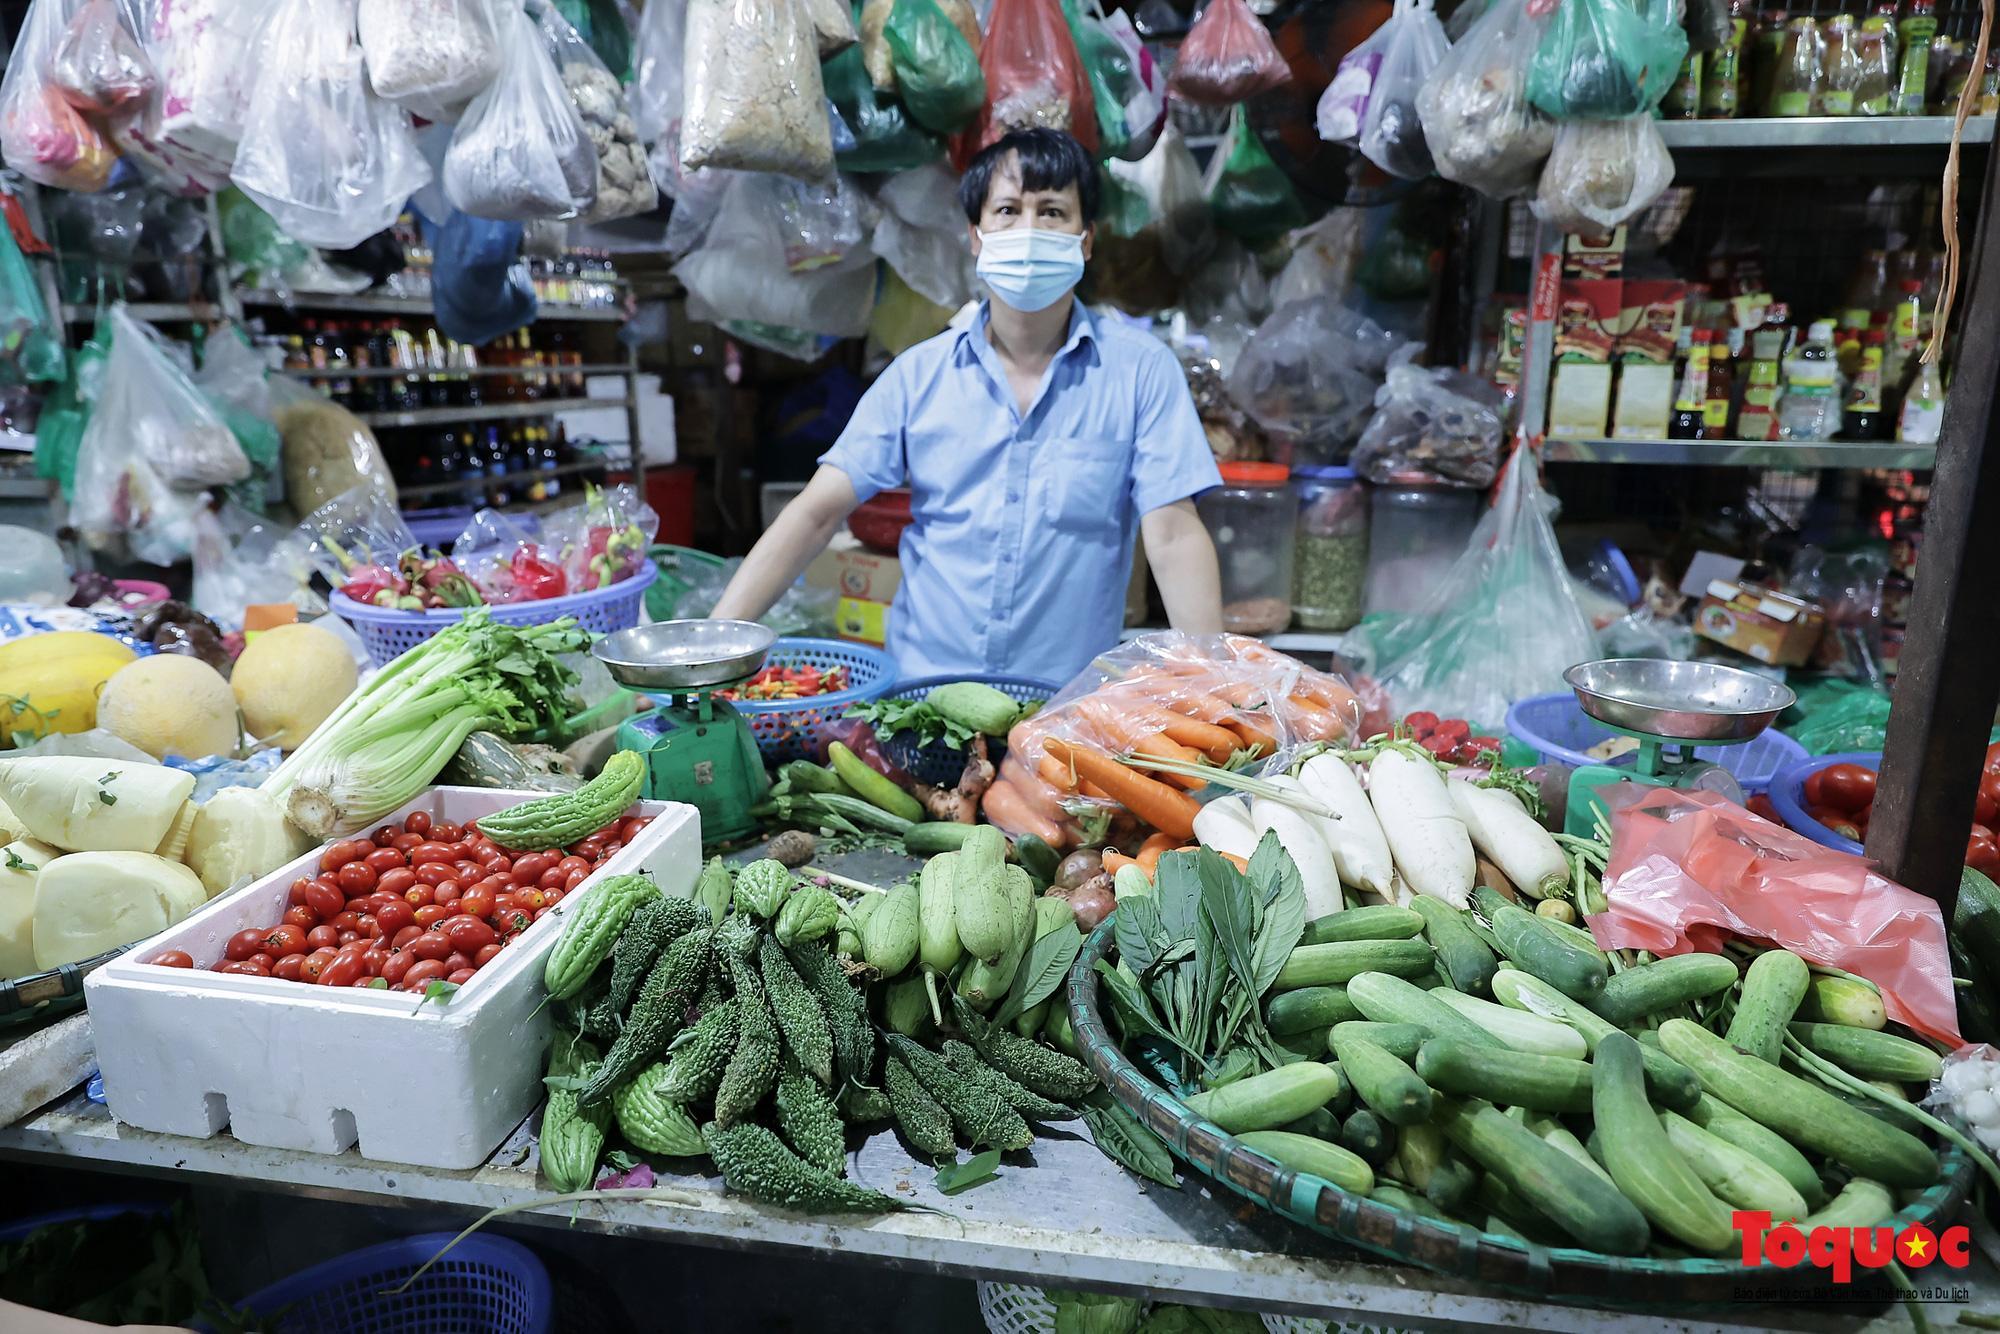
không có ai đang đến mua rau củ quả